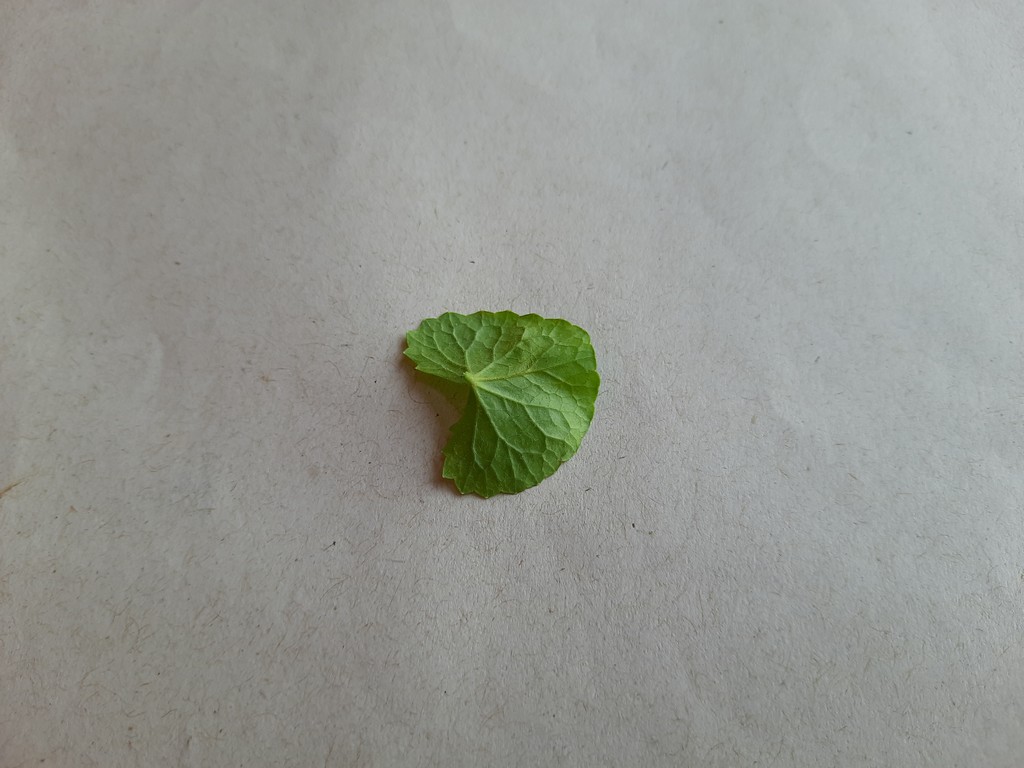
Label: Healthy